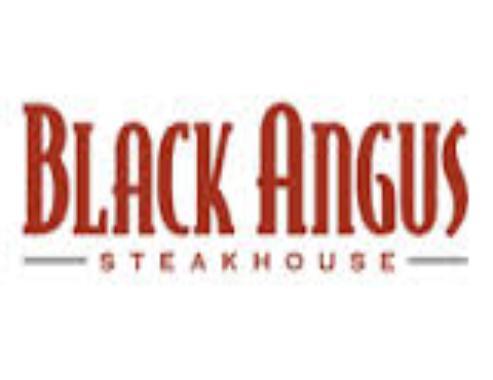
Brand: Black Angus Steakhouse
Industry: Food